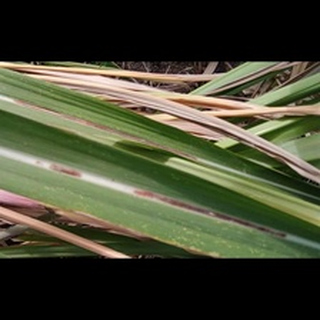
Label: sugarcane_red_rot